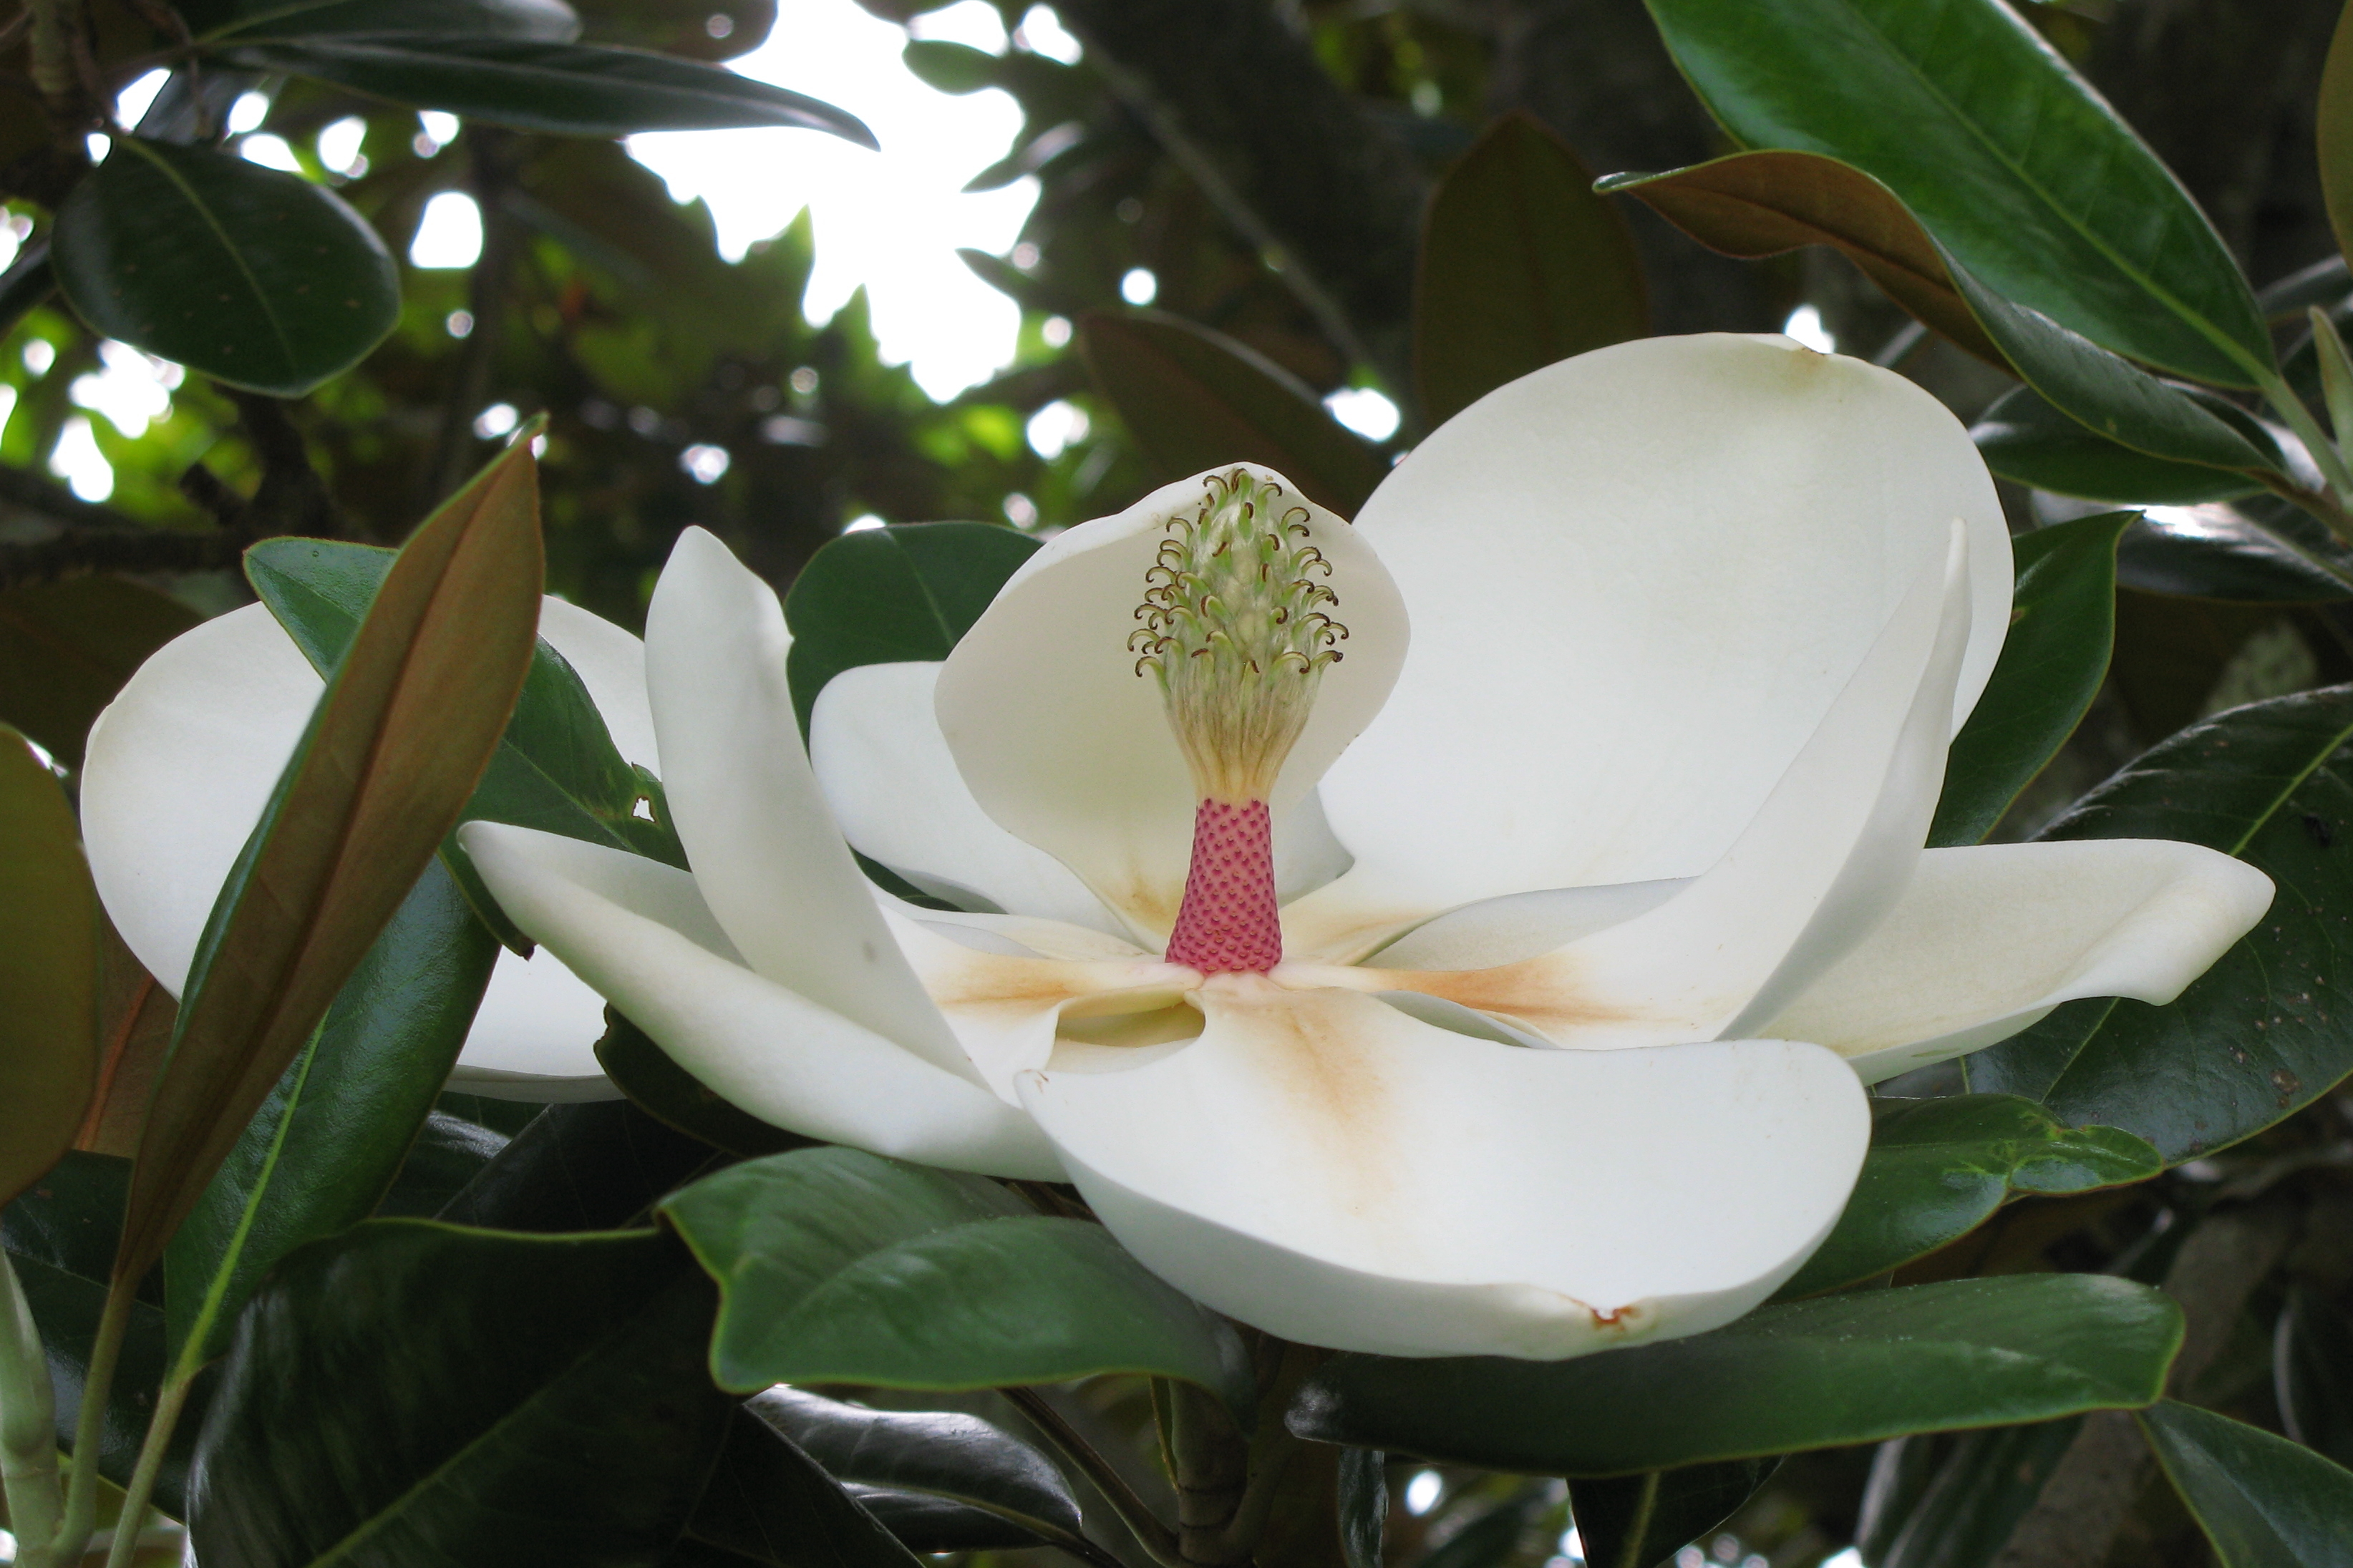
blossom, plant, flower, petal, high, evergreen, bay, botany, flora, southern, bull, cool image, hires, magnolia, hi, res, resolution, g7, grandiflora, magnoliagrandiflora, flowering plant, land plant, magnolia family